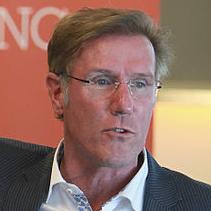
Age: 54